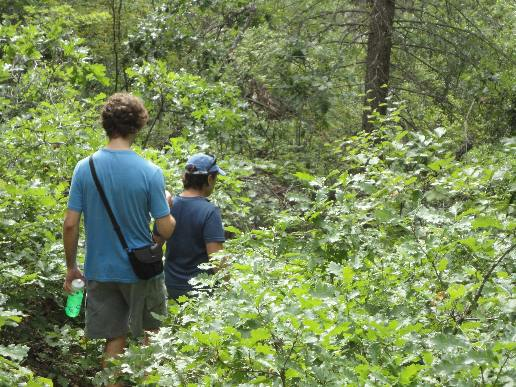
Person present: Yes